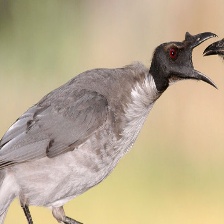
Species: NOISY FRIARBIRD
Scientific name: PHILEMON CORNICULATUS